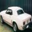
Label: automobile